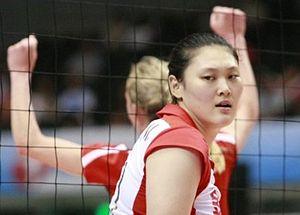
Wang Yimei est une joueuse de volley-ball chinoise née le 11 janvier 1988 à Dalian. Elle mesure 1,90 m et joue au poste d'attaquant. Elle totalise 184 sélections en équipe de Chine.